Ballistic knife

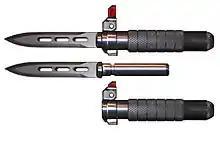
U.S. made spring-powered ballistic knife

A ballistic knife is a knife with a detachable blade that can be ejected to a distance of several meters/yards by pressing a trigger or operating a lever or switch on the handle. Spring-powered ballistic knives first appeared in books and press reports on Soviet and Eastern Bloc armed forces in the late 1970s. Commercially-produced ballistic knives gained notoriety in the United States in the mid-1980s after being marketed and sold in the United States and other Western countries. Since then, the marketing and sale of ballistic knives to civilians has been restricted or prohibited by law in several nations.